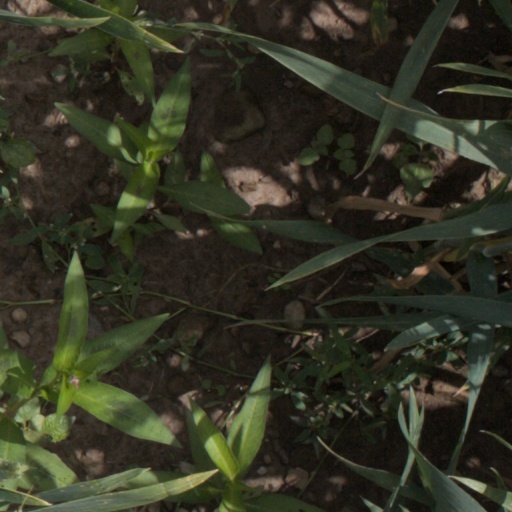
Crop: wheat